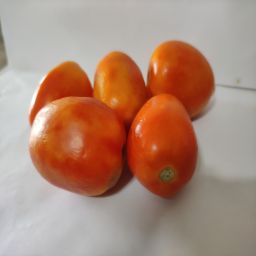
Crop: Tomato
Quality: Ripe